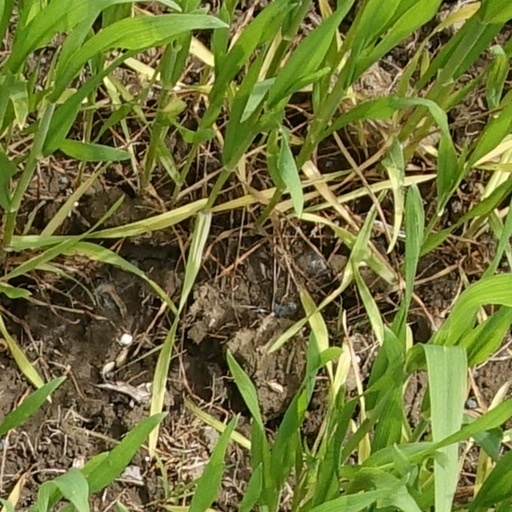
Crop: wheat